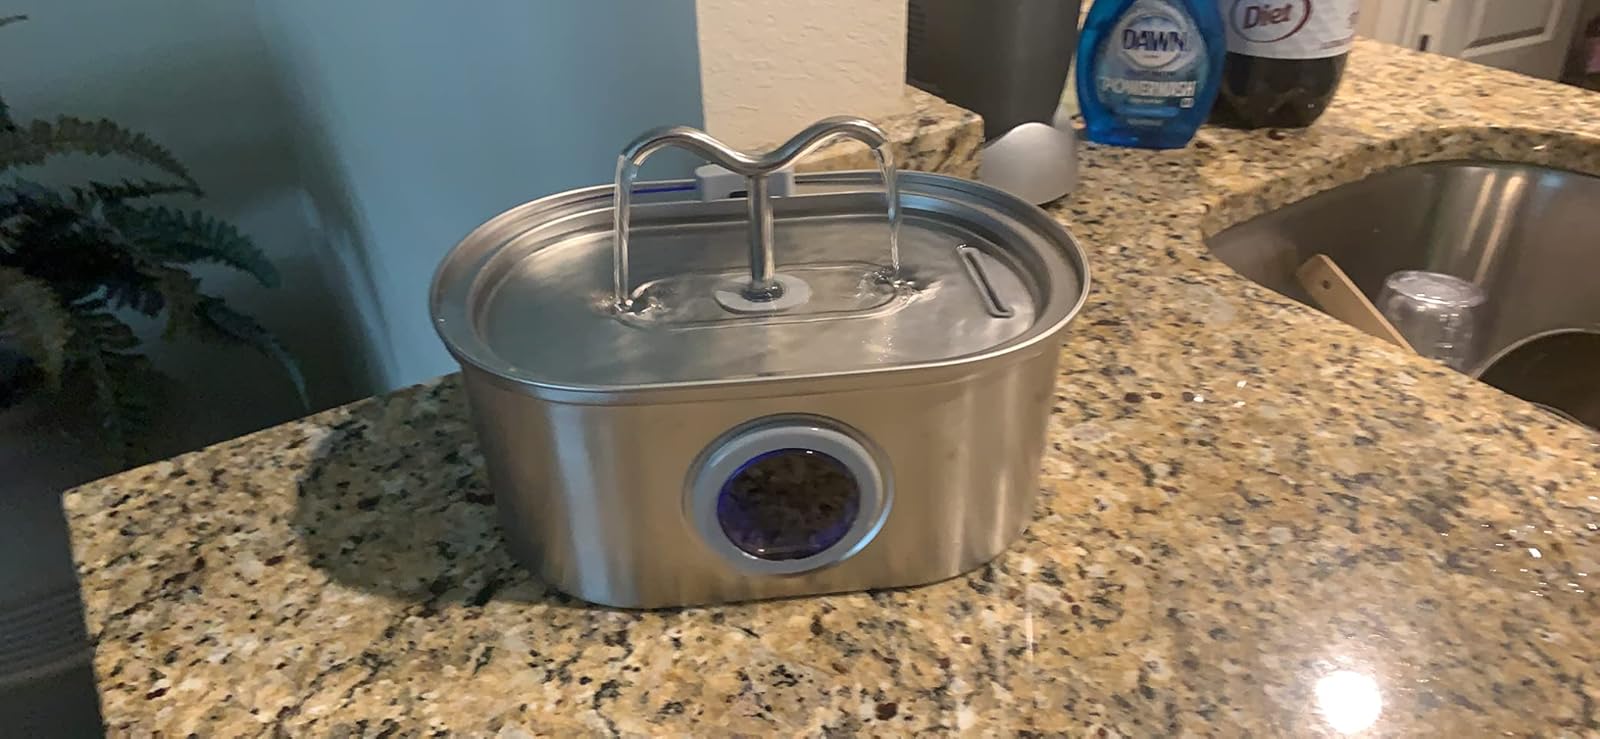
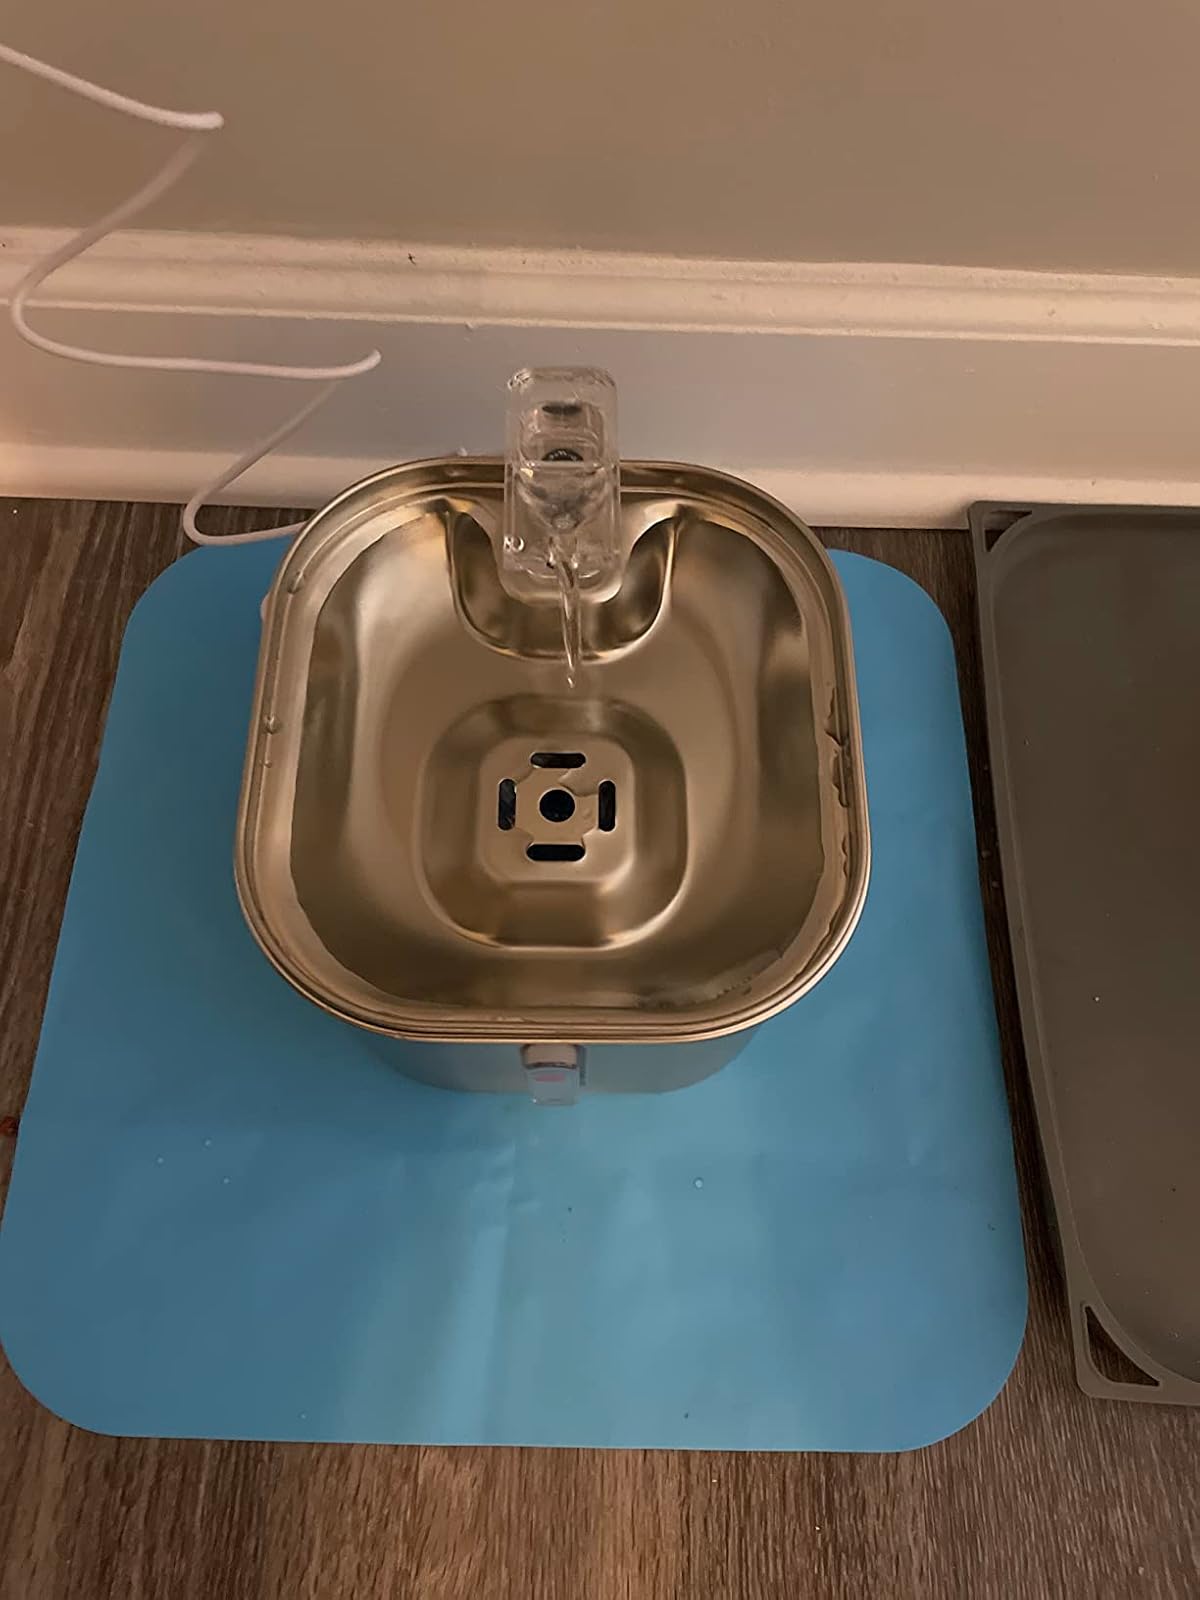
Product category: items_bowl
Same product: no